1888 AHAC season

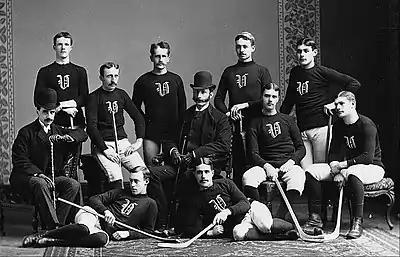
Montreal Victorias in 1888.

Note: GP = Games played, GA = Goals against, SO = Shutouts, GAA = Goals against average